The Apple Tree

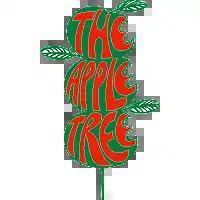

The Apple Tree is a series of three musical playlets with music by Jerry Bock, lyrics by Sheldon Harnick, and a book by Bock and Harnick with contributions from Jerome Coopersmith. Each act has its own storyline, but all three are tied together by a common theme (be careful what you wish for) and common references, such as references to the color brown. The first act is based on Mark Twain's "The Diaries of Adam and Eve"; the second act is based on Frank R. Stockton's "The Lady, or the Tiger?"; the third act is based on Jules Feiffer's "Passionella". The working title for the evening of three musicals was "Come Back! Go Away! I Love You!"